Rēzekne

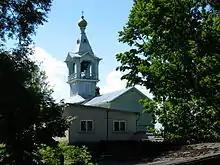
St.Nicholas Old-Believers' Church

The church was built in 1895. In 1906 it was considerably reconstructed, with a belfry with three bells, for which the church is now famous. One of them weighs and is the biggest bell in Latvia. The bell clapper alone is heavy.